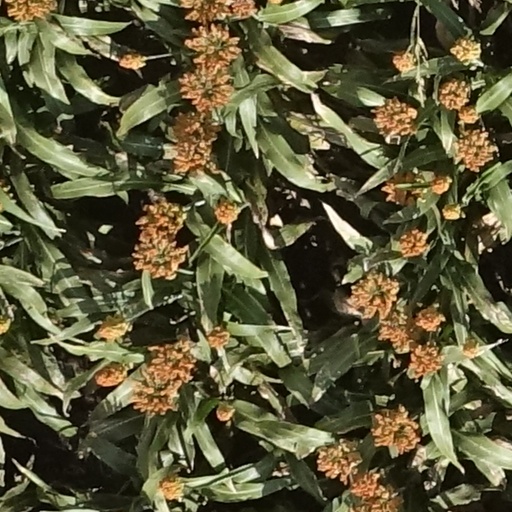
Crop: sorghum